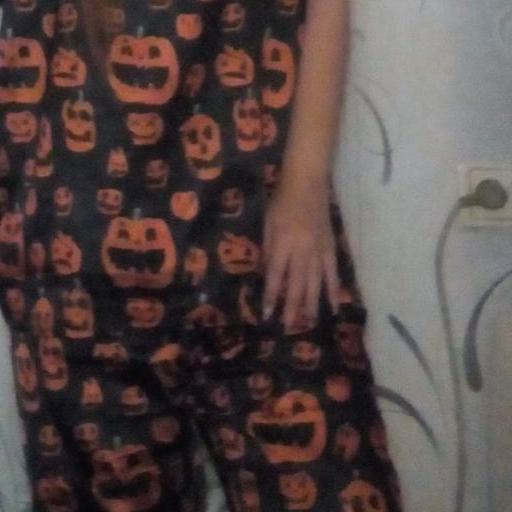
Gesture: no_gesture